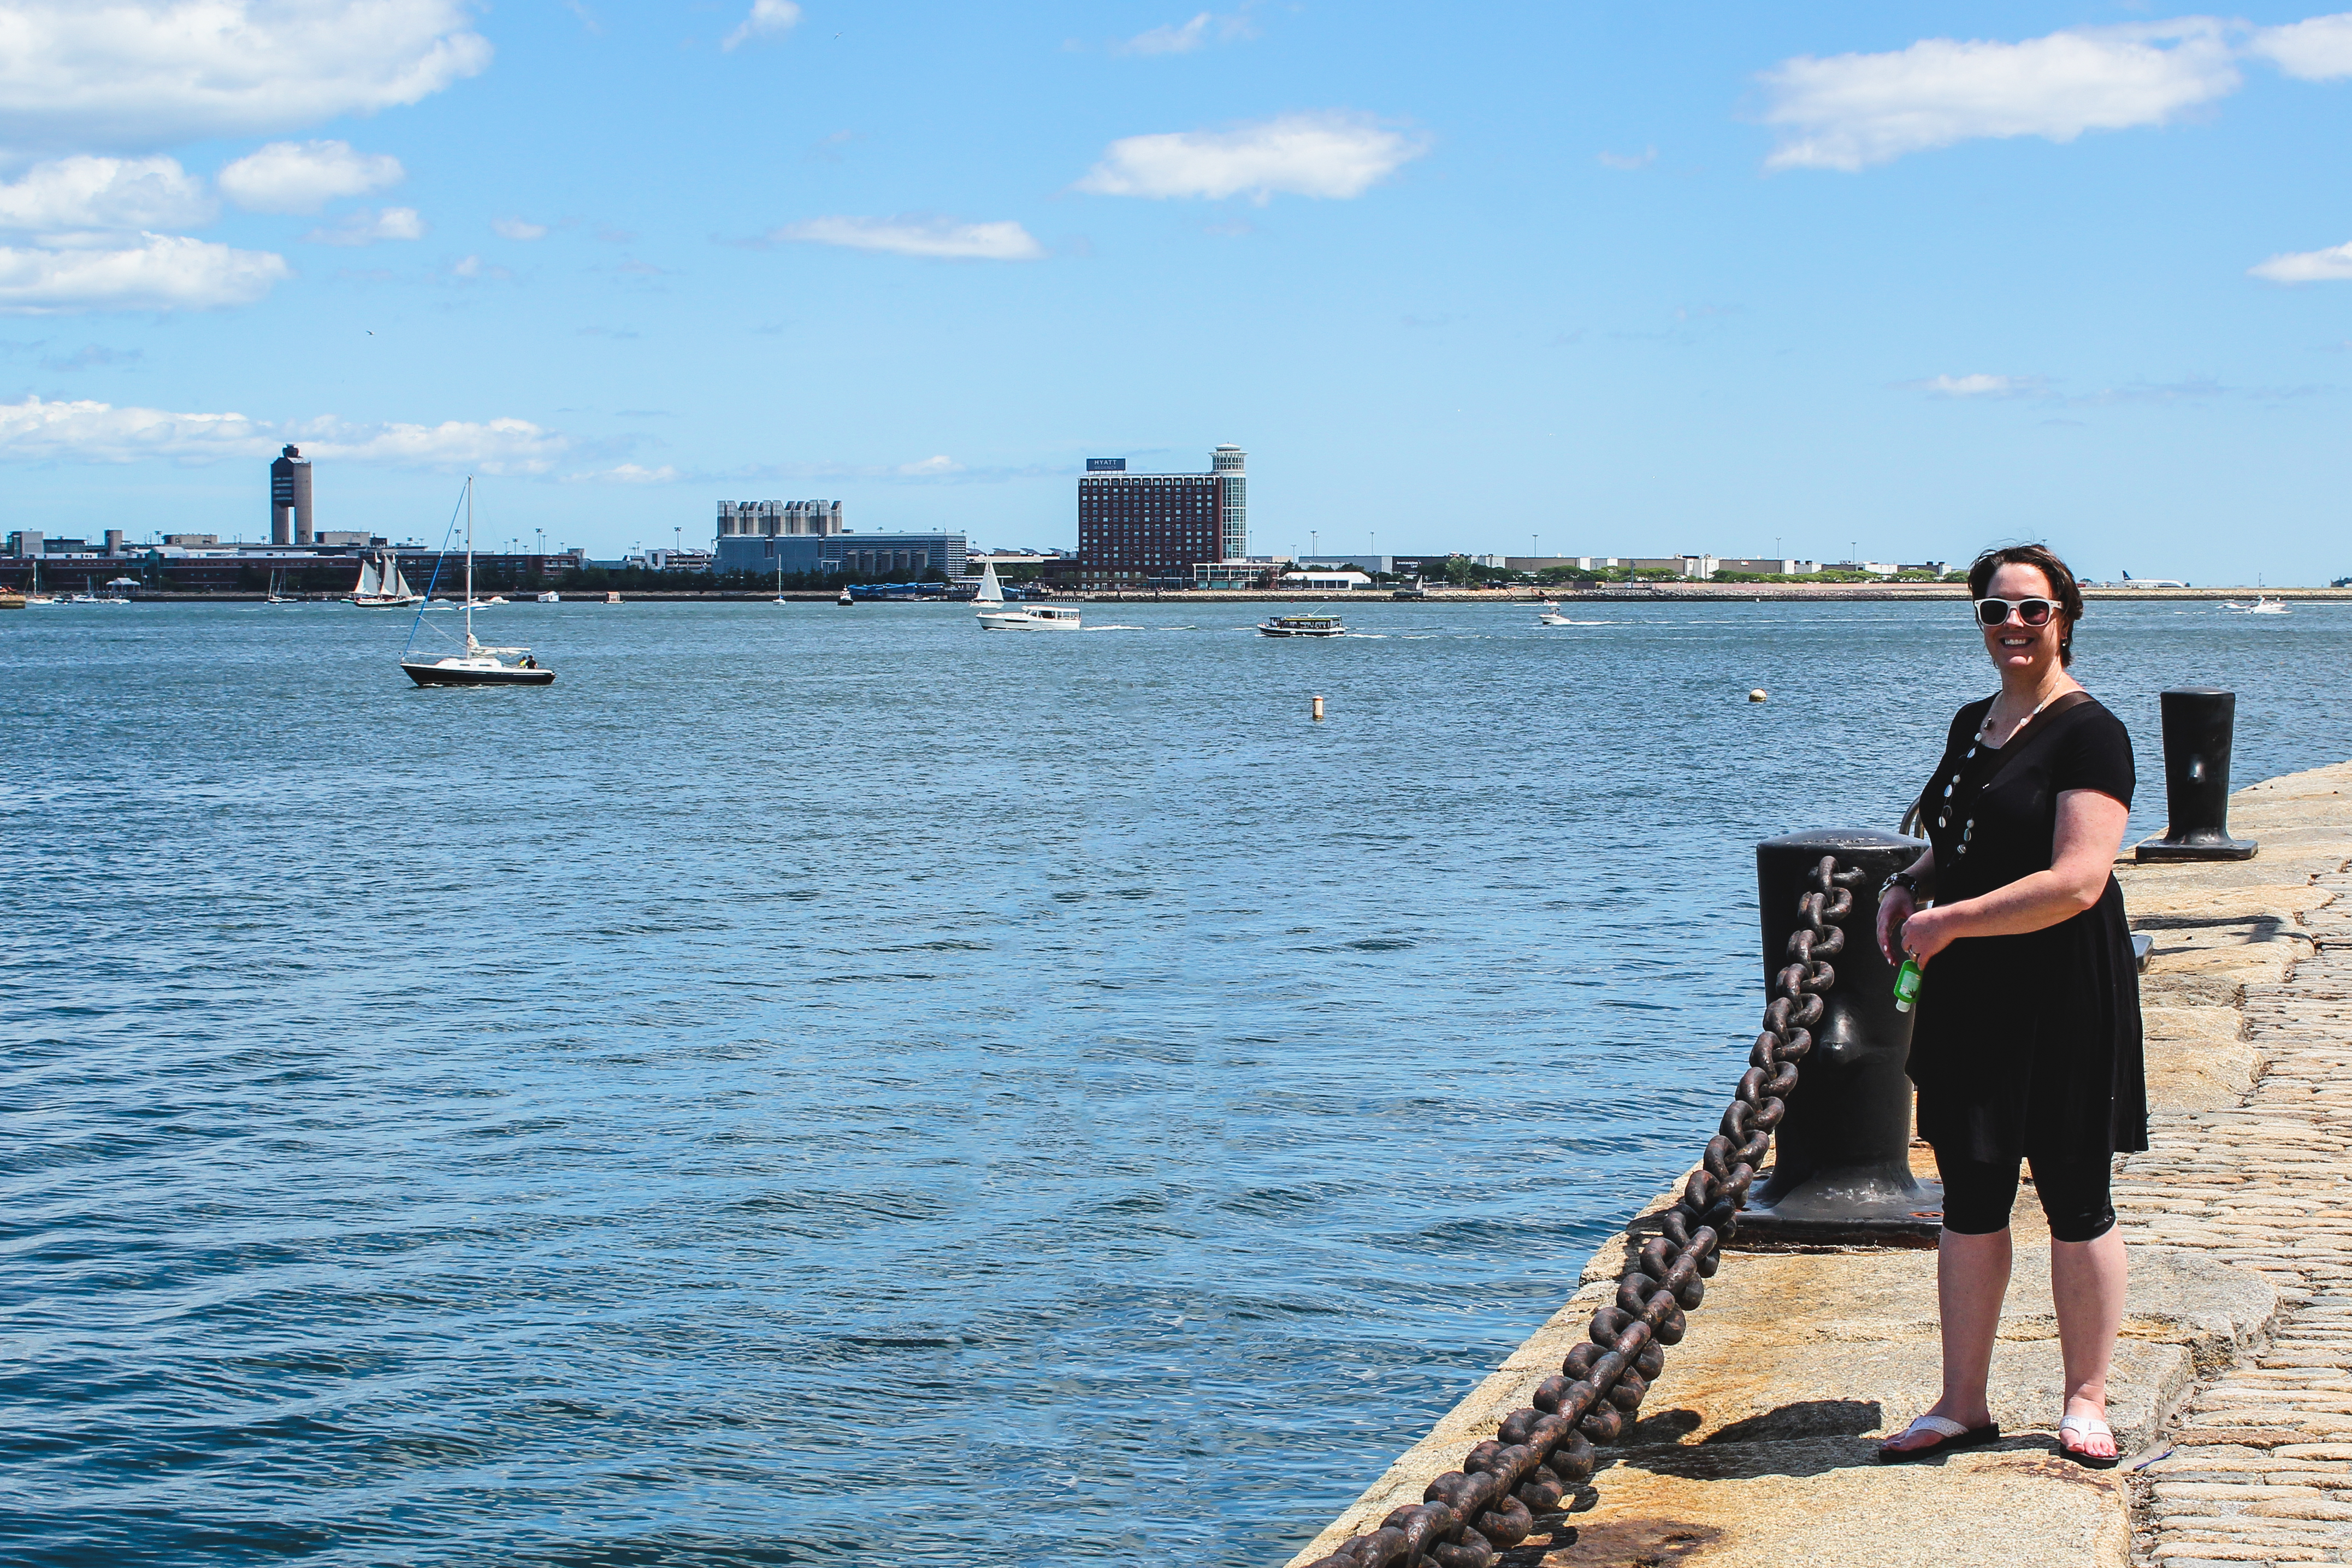
cloud, sky, water, daytime, boat, blue, watercraft, People in nature, bank, travel, wood, lake, happy, horizon, dock, leisure, waterway, bridge, boats and boating equipment and supplies, shore, city, coast, pier, channel, boardwalk, harbor, ocean, recreation, reservoir, water transportation, evening, sound, bay, tourism, honeymoon, inlet, sitting, vacation, reflection, boating, fun, port, wave, sea, loch, rock, river, skyline, walkway